Stone of Scone

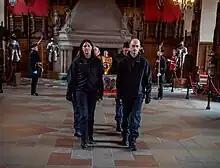
The Stone of Scone being carried out from Edinburgh Castle in preparation for its use at the coronation in 2023 of Charles III

The Stone of Scone (meaning Stone of Destiny, also called clach-na-cinneamhuinn) is an oblong block of red sandstone that was used in the coronation of Scottish monarchs until the 13th century, and thereafter in the coronation of English and later British monarchs. The Stone measures and weighs approximately . A cross is roughly incised on one surface, and an iron ring at each end aids with transport. Monarchs sat on the Stone of Scone itself, until a wooden platform was added to the Coronation Chair in the 17th century.